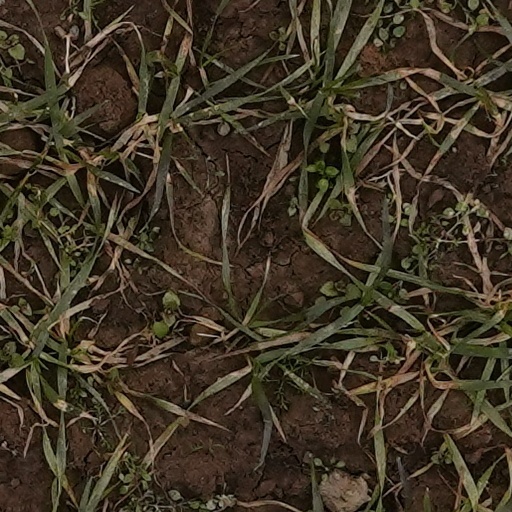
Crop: wheat